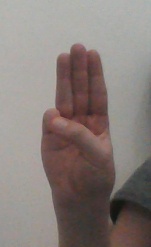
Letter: thaa